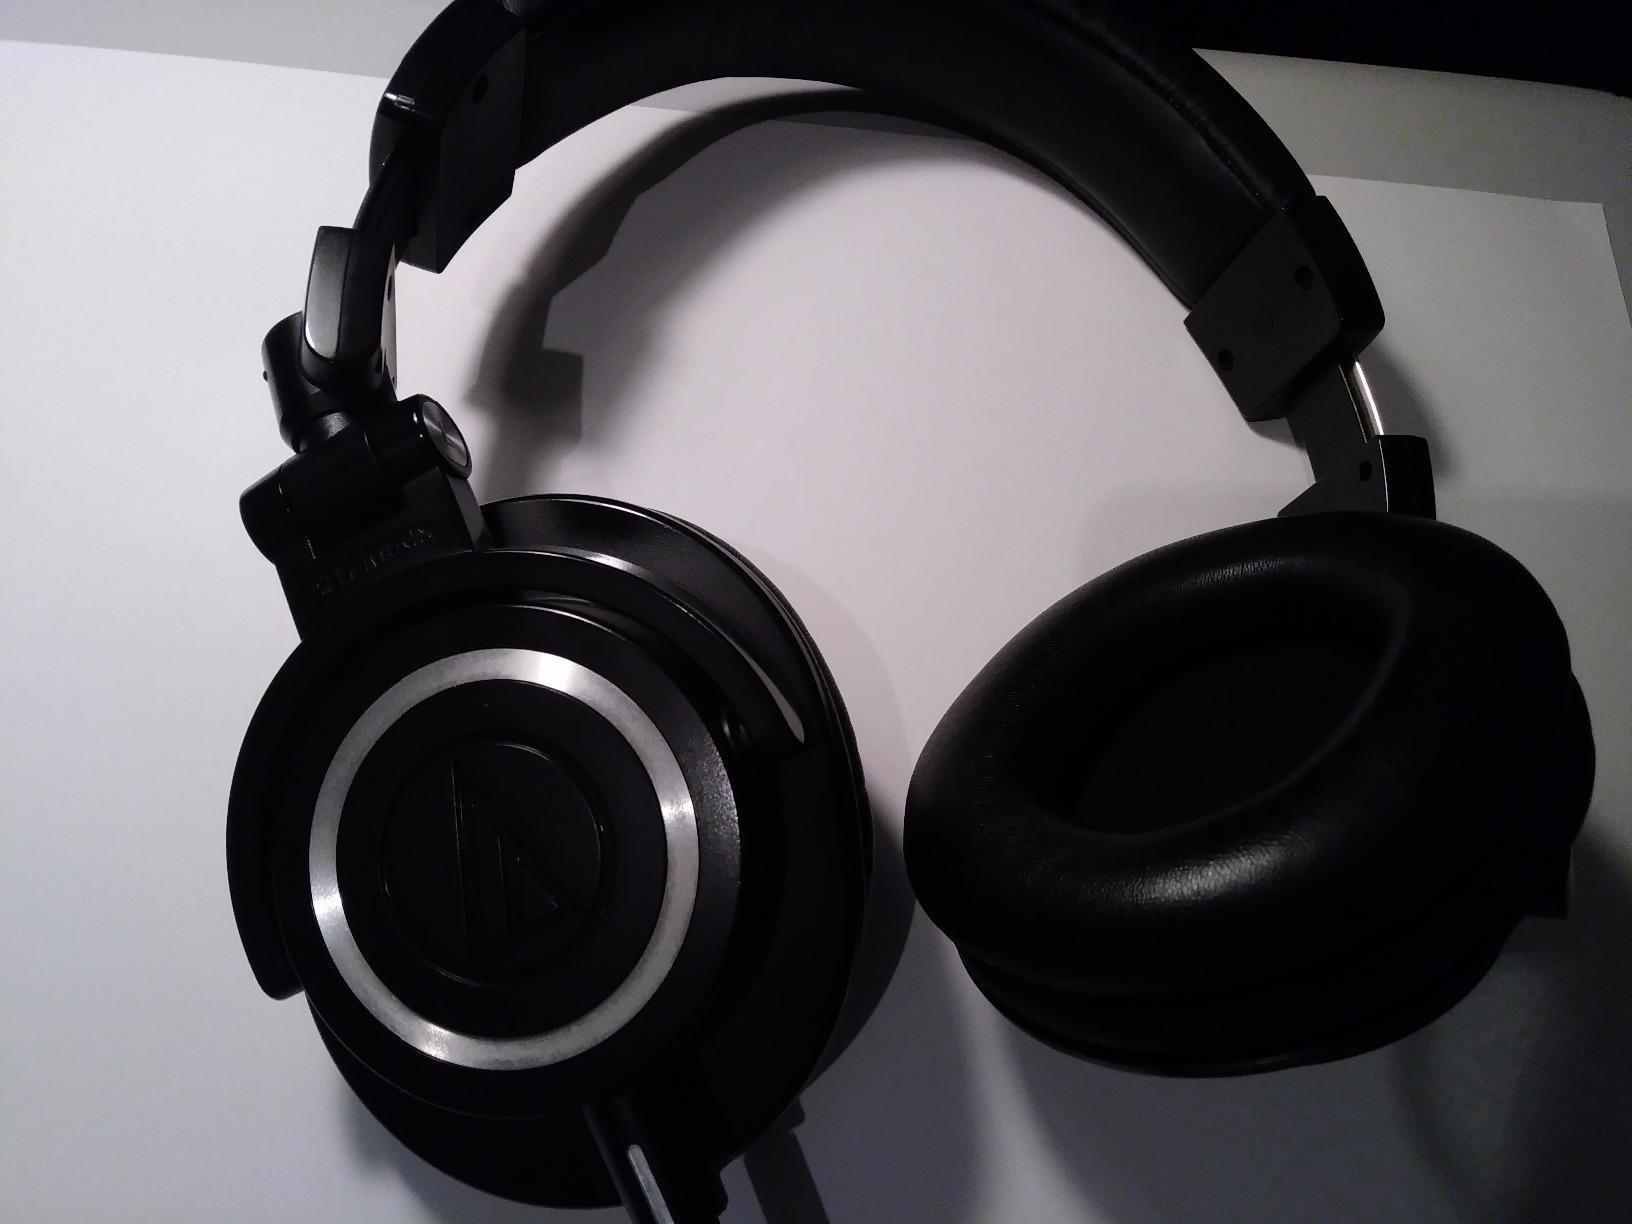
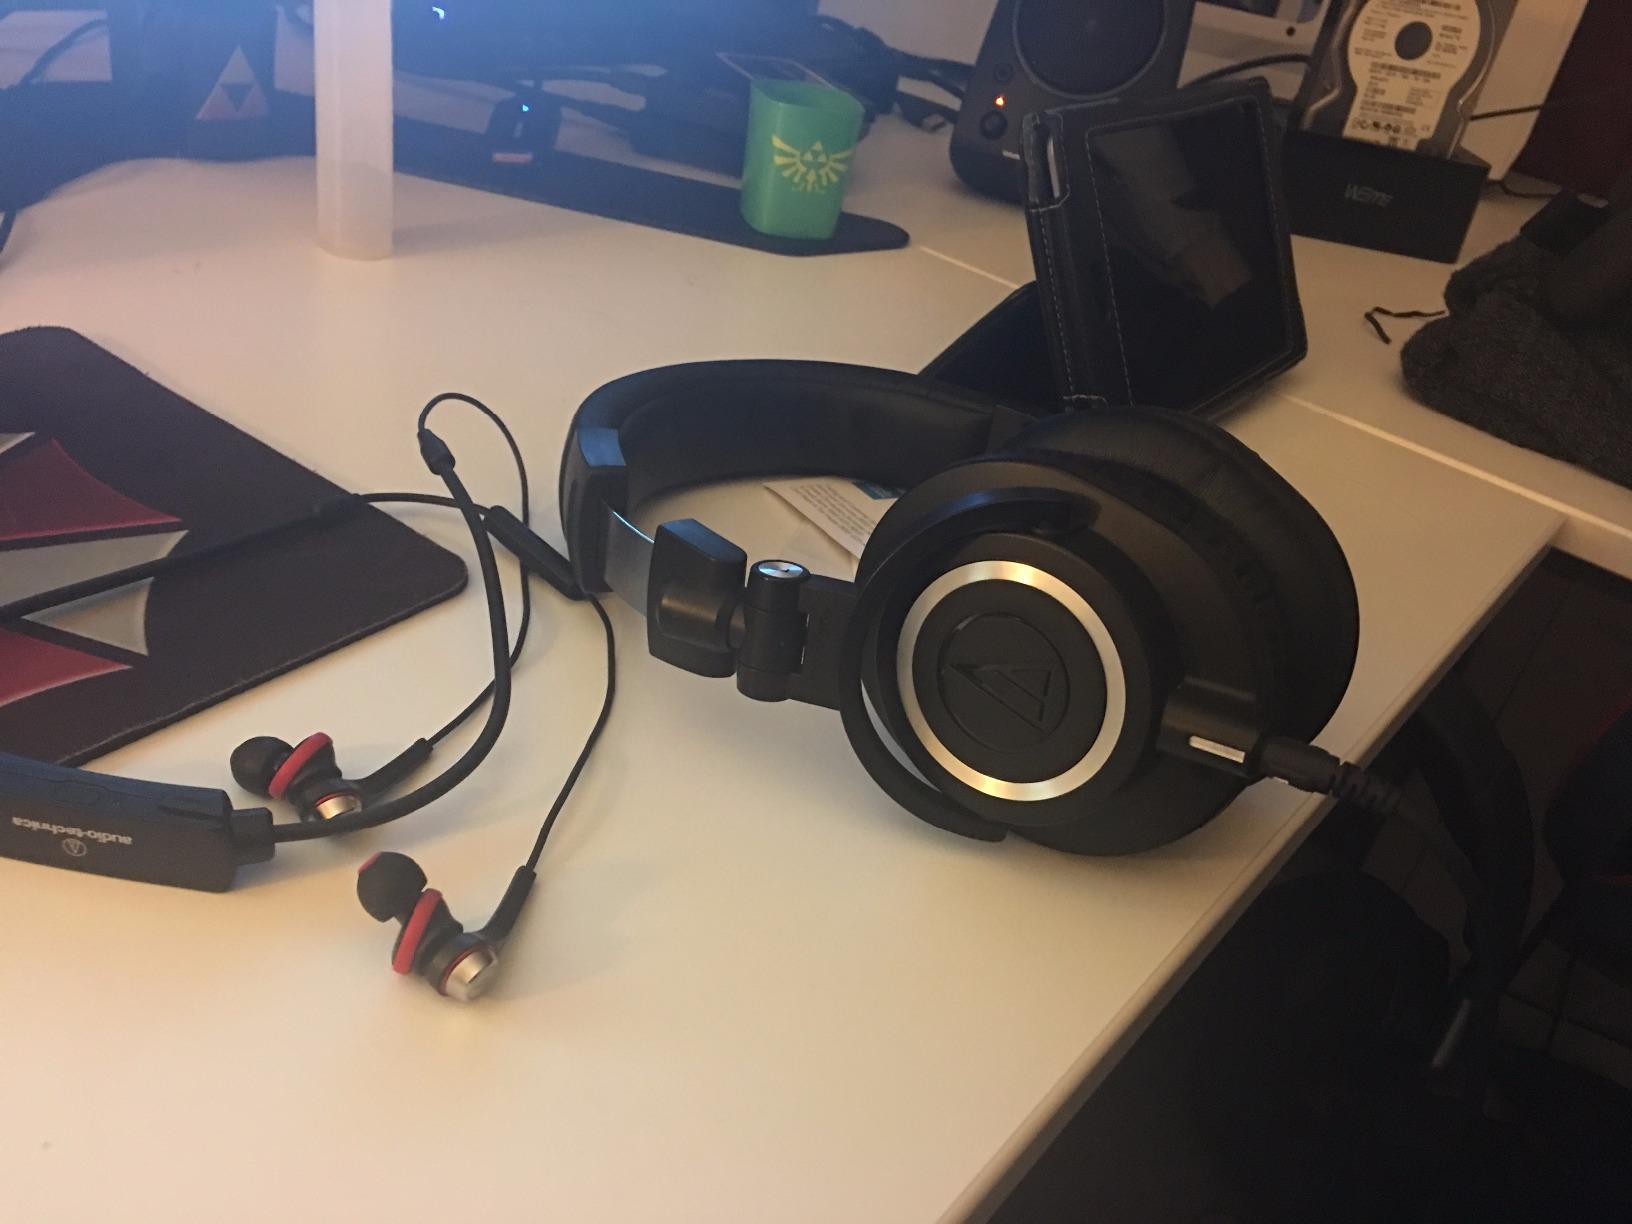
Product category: headphones
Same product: yes